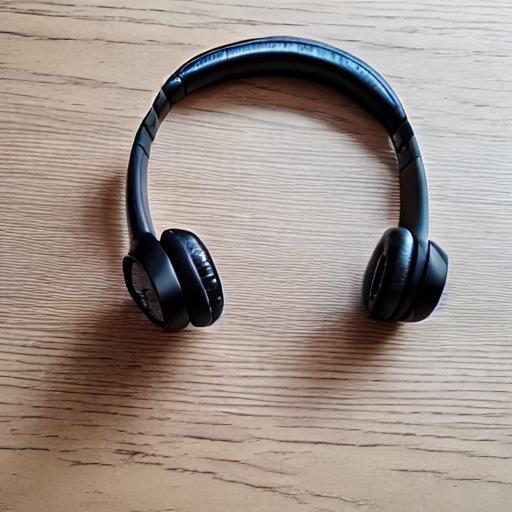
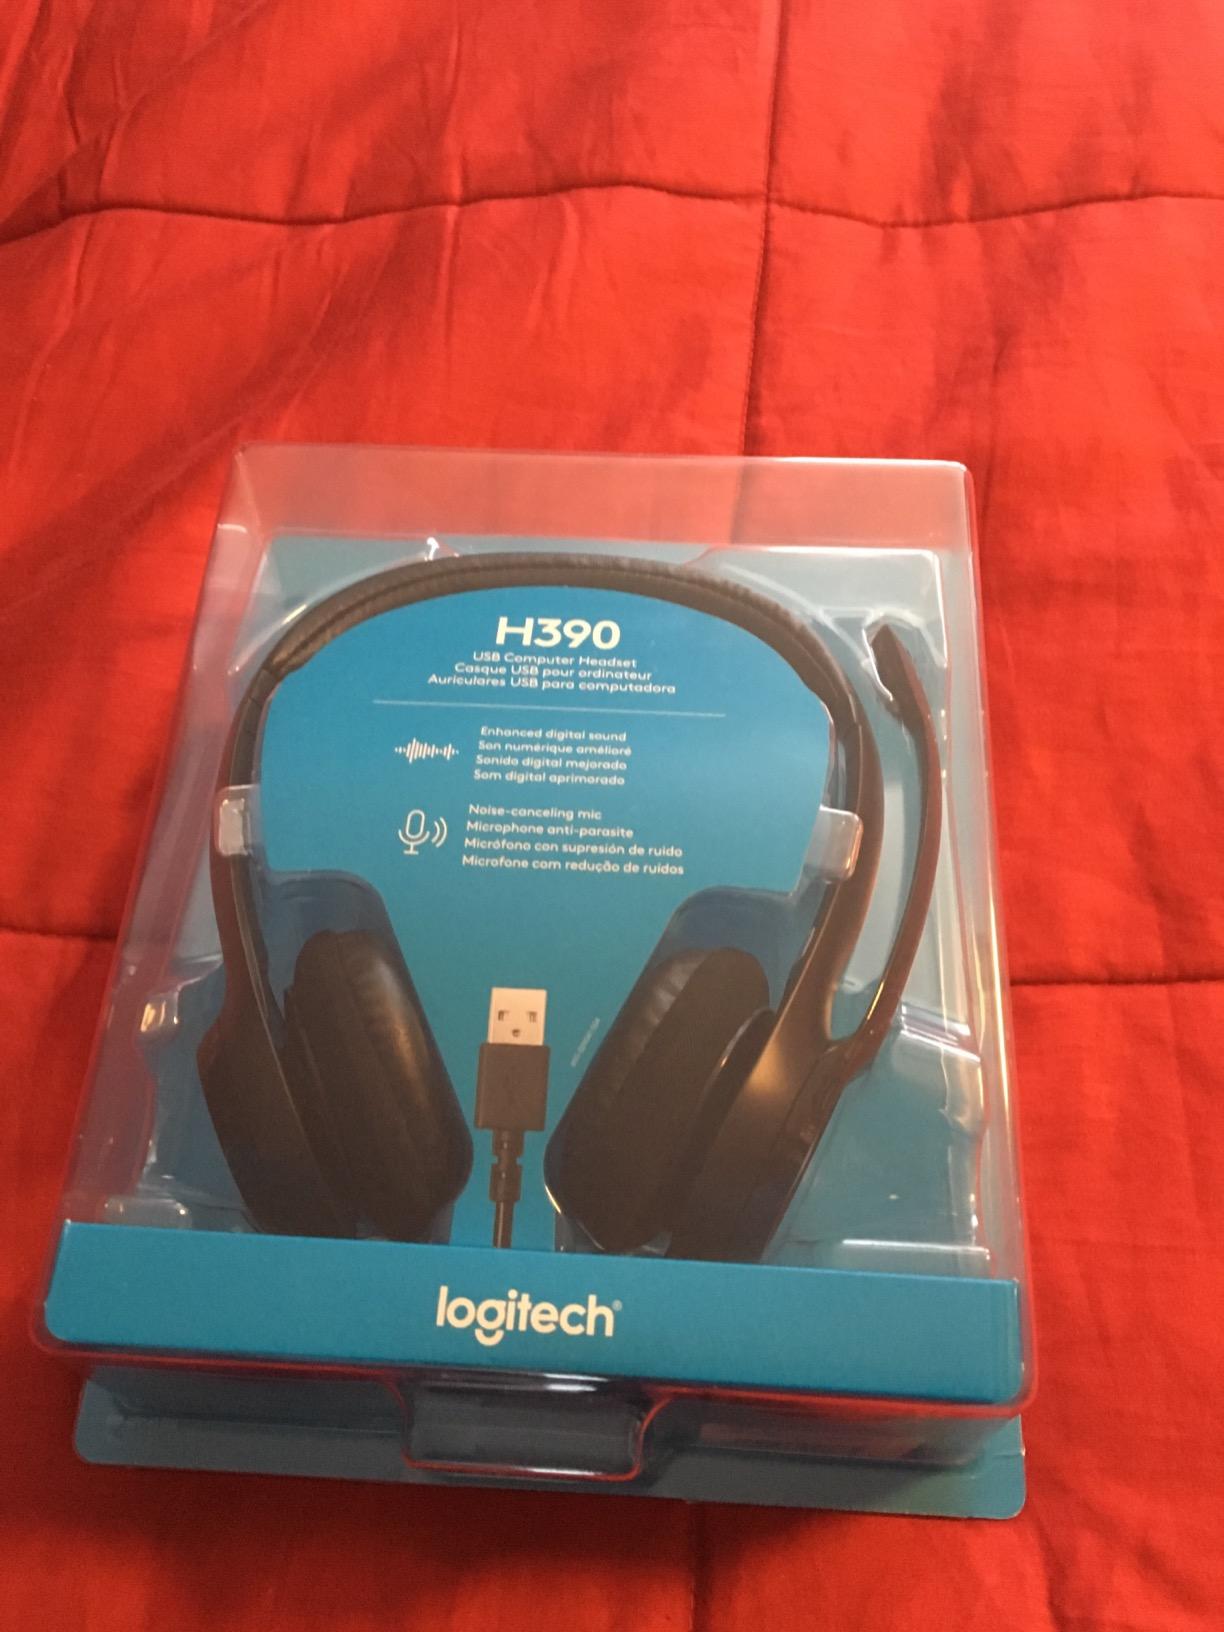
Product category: headphones
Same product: no